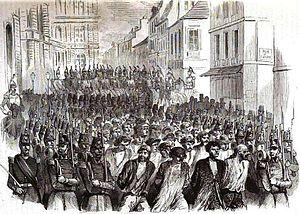
Cette page concerne l'année 1848 du calendrier grégorien.